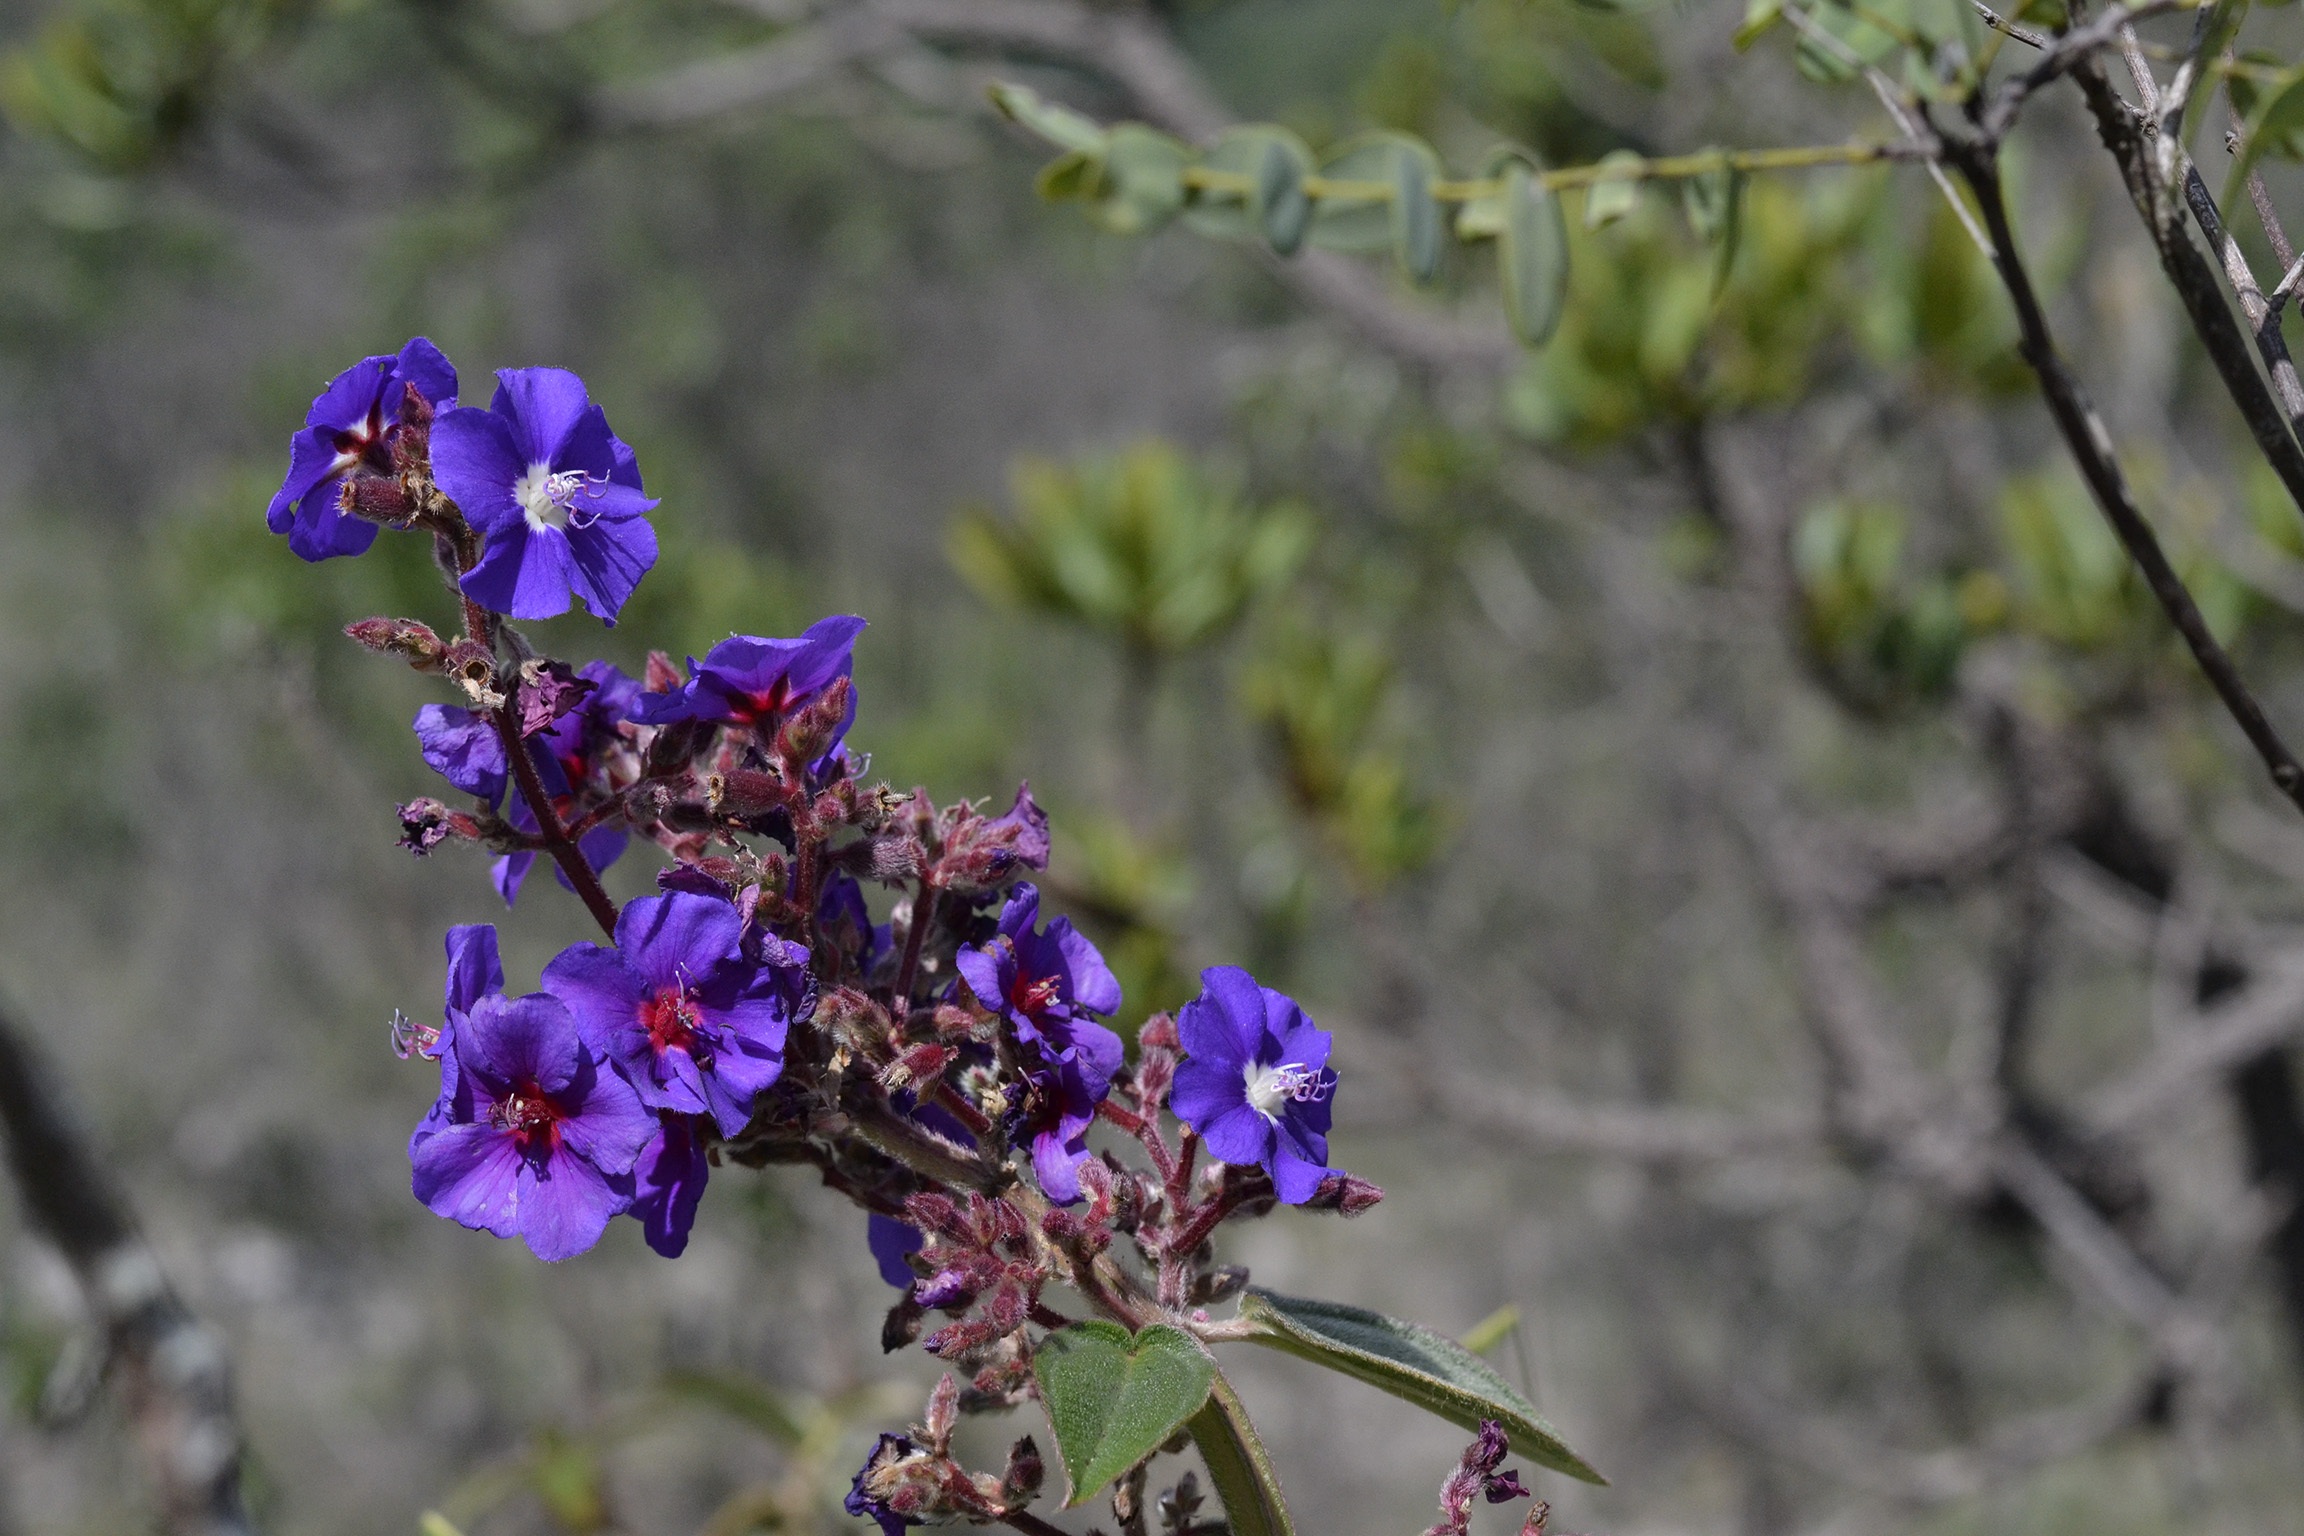
nature, blossom, plant, flower, spring, herb, botany, blue, flora, wildflower, shrub, flowering plant, land plant